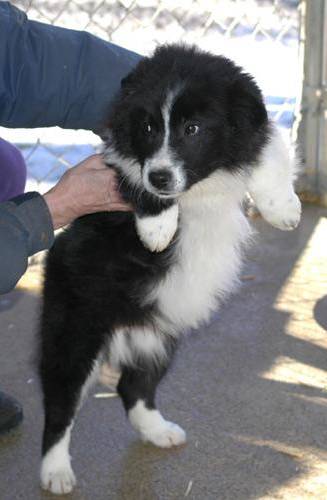
Label: dog